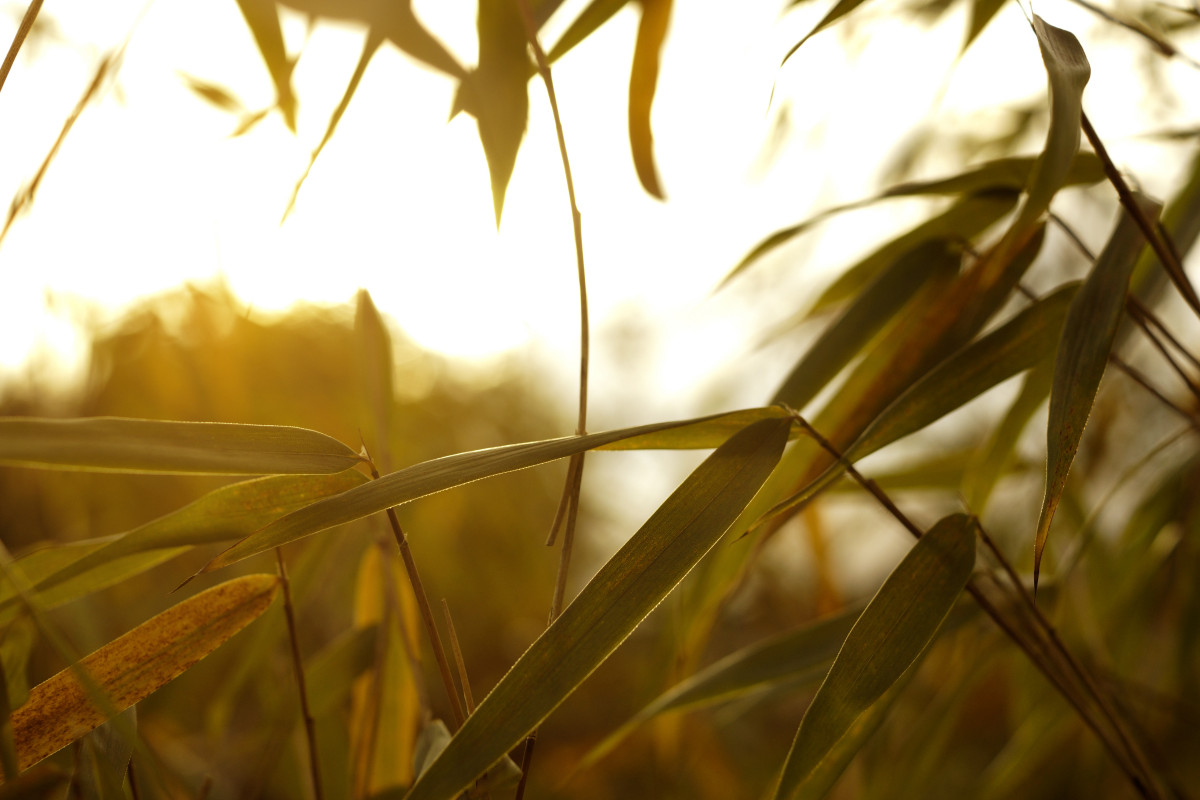
Tags: nature, branch, light, sunset, field, sunlight, morning, leaf, flower, foliage, green, crop, autumn, yellow, agriculture, season, macro photography, grass family